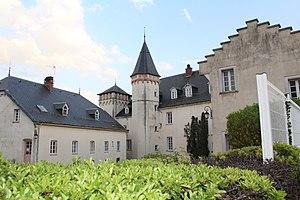
Château des Quinsonnas, Chanay.
La liste des châteaux de l'Ain recense de manière non exhaustive les châteaux, maisons fortes, mottes castales, situés dans le département français de l'Ain. Il est fait état des inscriptions et classements au titre des monuments historiques.
Chanay est une commune française, située dans le département de l'Ain en région Auvergne-Rhône-Alpes. Elle fait partie du canton de Seyssel et de l'arrondissement de Belley.